Concepción de Ataco

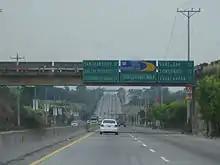
PanAmerican CA-1 West

Ataco experiences a subtropical highland climate. Ataco's high elevation gives the area one of the nicest climate ranges in El Salvador. Temperatures never go above 23 °C (73 °F) and always stay cool during the night. Sometimes it can be very chilly. The lowest temperature recorded was 4 °C (40 °F) which occurred during a cold front in November 2010. The fact that the city receives a lot of precipitation, and that the temperature is relatively cool but not cold, makes the place ideal for plants of many types to grow; it is usual to see a low of flowers, pine trees, and "veraneras" in Concepcion de Ataco and in the surrounding areas. Because the town is located on a mountain the sidewalks are designed to be really high from the street, because when there is heavy rain all the runoff from the mountain could flood the road with a couple of inches. The month with the highest rainfall is July with 316 millimeters of rain (13 inches). The average coolest months of the year are October and November with temperatures as low as 10 °C (50 °F) (due to a high presence of wind during this period of year).